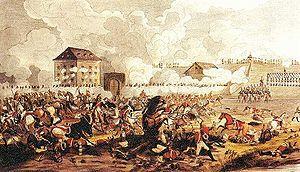
La bataille de Raab se déroule le 14 juin 1809 près de Győr, en Hongrie, et oppose l'armée franco-italienne du vice-roi Eugène de Beauharnais à l'armée autrichienne de l'archiduc Jean d'Autriche. L'affrontement se solde par une victoire des Franco-Italiens.
Franjo Jelacic Bužimski — connu également sous le nom de Franz Jellacic ou Francis Yellachich de Buzhim en anglais, Franz Jellacic von Buzim en allemand et Ferenc Jellacsics de Buzim en hongrois —, né le 14 avril 1746 à Petrinja et mort le 4 février 1810 à Zalaapáti, est un général autrichien d'origine croate, membre de la Maison de Jelačić. Il commença sa carrière militaire dans l'armée des Habsbourg comme officier de grenzers et se distingua sur le front ottoman. Pendant les guerres de la Révolution française, il fut élevé au rang d'officier général et remporta une victoire éclatante à Feldkirch, le 23 mars 1799. Les événements de sa carrière ultérieure révélèrent toutefois ses limites en tant que commandant. Sa participation aux guerres napoléoniennes, souvent à la tête d'une division, se solda en effet par des revers de grande ampleur, comme à Dornbirn en 1805 ou à Sankt Michael en 1809. Il fut propriétaire d'un régiment d'infanterie autrichien de 1802 jusqu'à sa mort.